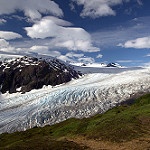
Scene: Outdoor